Eleventh Air Force

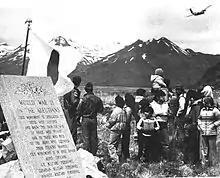
Dedication of the Aleutians Campaign Memorial on 5 June 1982 at Dutch Harbor, Alaska

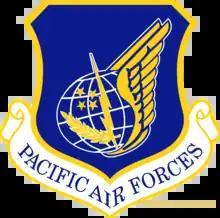
PACAF emblem

1944 also saw a drastic reduction in the personnel of the Eleventh Air Force. Fort Glenn AAF and Fort Randall AAF were reduced to the status of gasoline stations for the Aleutian air transport routes, and were manned by small housekeeping units; Annette Island Landing Field and Yakutat Landing Field assigned as sub bases to Elmendorf Field. The XI Bomber Command and XI Fighter Command disbanded per General Order 9, Headquarters, Eleventh Air Force, 25 February 1944.